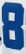
Number: 8